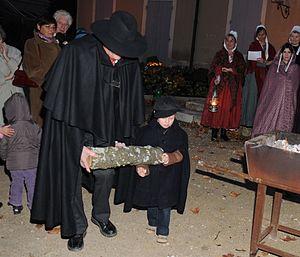
Lou grand et lou pitchoun au cacho fio
Les religions de l'Antiquité européenne, les cultes polythéistes qui ont précédé le christianisme, ont dû tout d'abord s'intégrer à la religion romaine antique. Celle-ci fut la première religion principale de l'Empire romain qui a conquis la majeure partie du continent européen, elle a donc supplanté les religions des peuples soumis. Mais le polythéisme leur a permis d'intégrer leurs dieux au panthéon Romain et de continuer leur culte. Mais à partir du IVᵉ siècle les empereurs romains ont commencé à se convertir à la religion chrétienne, un culte monothéiste exclusif. Le christianisme devint la religion de l’État et les cultes aux dieux anciens furent de plus en plus réprimés et qualifiés de « païens » mais ils ne disparurent pas totalement pour autant : ils subsistèrent discrètement quelques siècles sous forme brute et les dirigeants chrétiens assimilèrent des parties de ces cultes pour favoriser le syncrétisme pagano-chrétien en associant les dieux à des saints et en christianisant de nombreux anciens lieux de cultes païens.
La tradition provençale regroupe un certain nombre de coutumes vivaces qui ont toujours cours dans l'ensemble ou une partie importante de la Provence.
Le cacho fiò ou cacho-fue est une ancienne cérémonie liée à Noël et au solstice d'hiver durant laquelle l'on met une grosse bûche d'arbre fruitier au feu. Liée au paganisme, elle avait été christianisée puisqu'elle s'accompagnait d'une bénédiction, durant le transport de la bûche vers le foyer. Typiquement provençal, ce rite du cacho fiò, selon Frédéric Mistral, signifiait « mettre au feu ».
Les Dentelles de Montmirail, situées dans le département français de Vaucluse, sont une chaîne de montagne qui marque la limite occidentale des monts de Vaucluse. Elles sont situées au nord de Carpentras, au sud de Vaison-la-Romaine et à l'ouest du mont Ventoux. Leur point culminant est la crête de Saint-Amand à 722 mètres d'altitude.